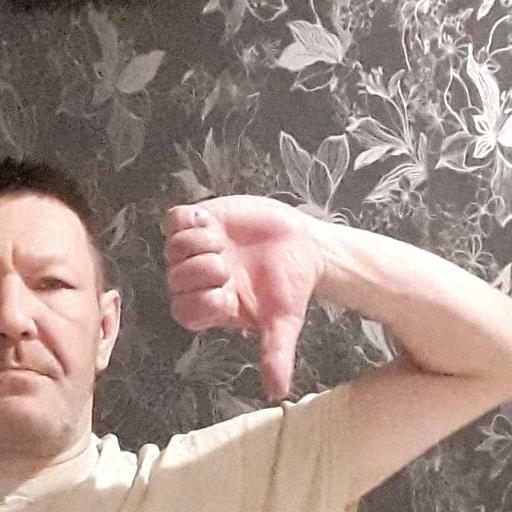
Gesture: dislike